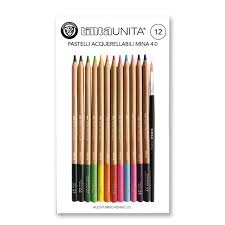
Tinta Unita 12 Pastelli Acquerellabili Mina 4.0 - Pool Over
Tinta Unita 12 Pastelli Acquerellabili Mina 4.0 - Pool Over
Brand: PELLEGRINOLIBRI
Category: Office Supplies > Office Instruments > Writing & Drawing Instruments > Pastels